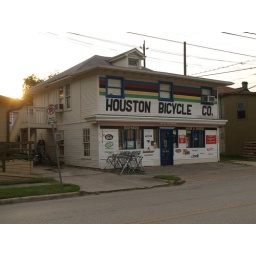
Houston Texas walking around the Old Montrose neighborhood down Westheimer street 2010 Building Streets Signs Vintage